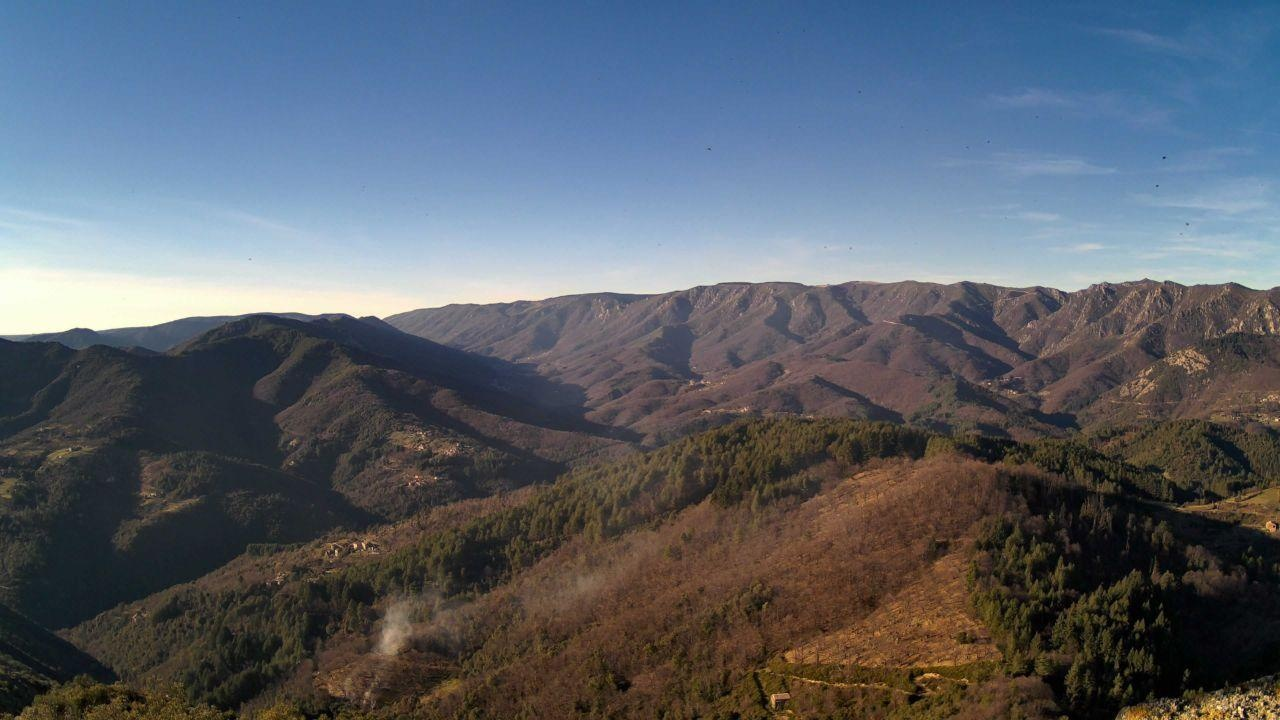
Fire: no
Smoke: yes